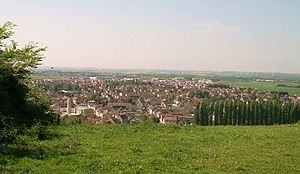
Argences
Argences er en kommune i departementet Calvados i regionen Basse-Normandie i det nordvestlige Frankrig.